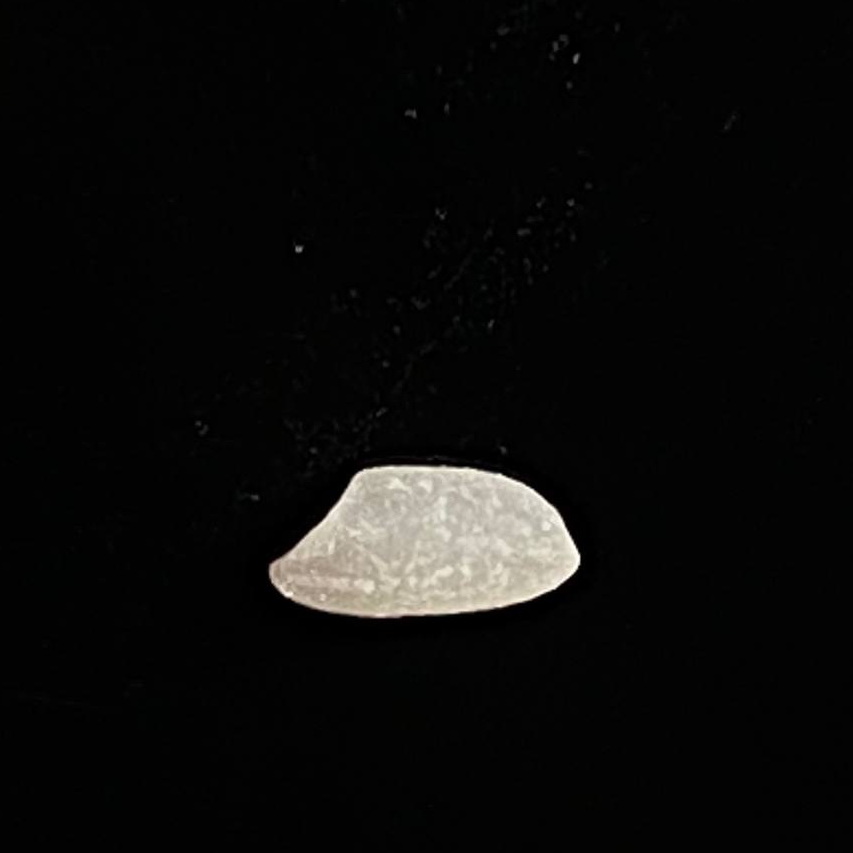
Rice variety: Chinigura_Polao